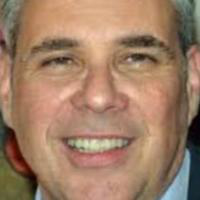
Age group: age 41-55